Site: brandenburg
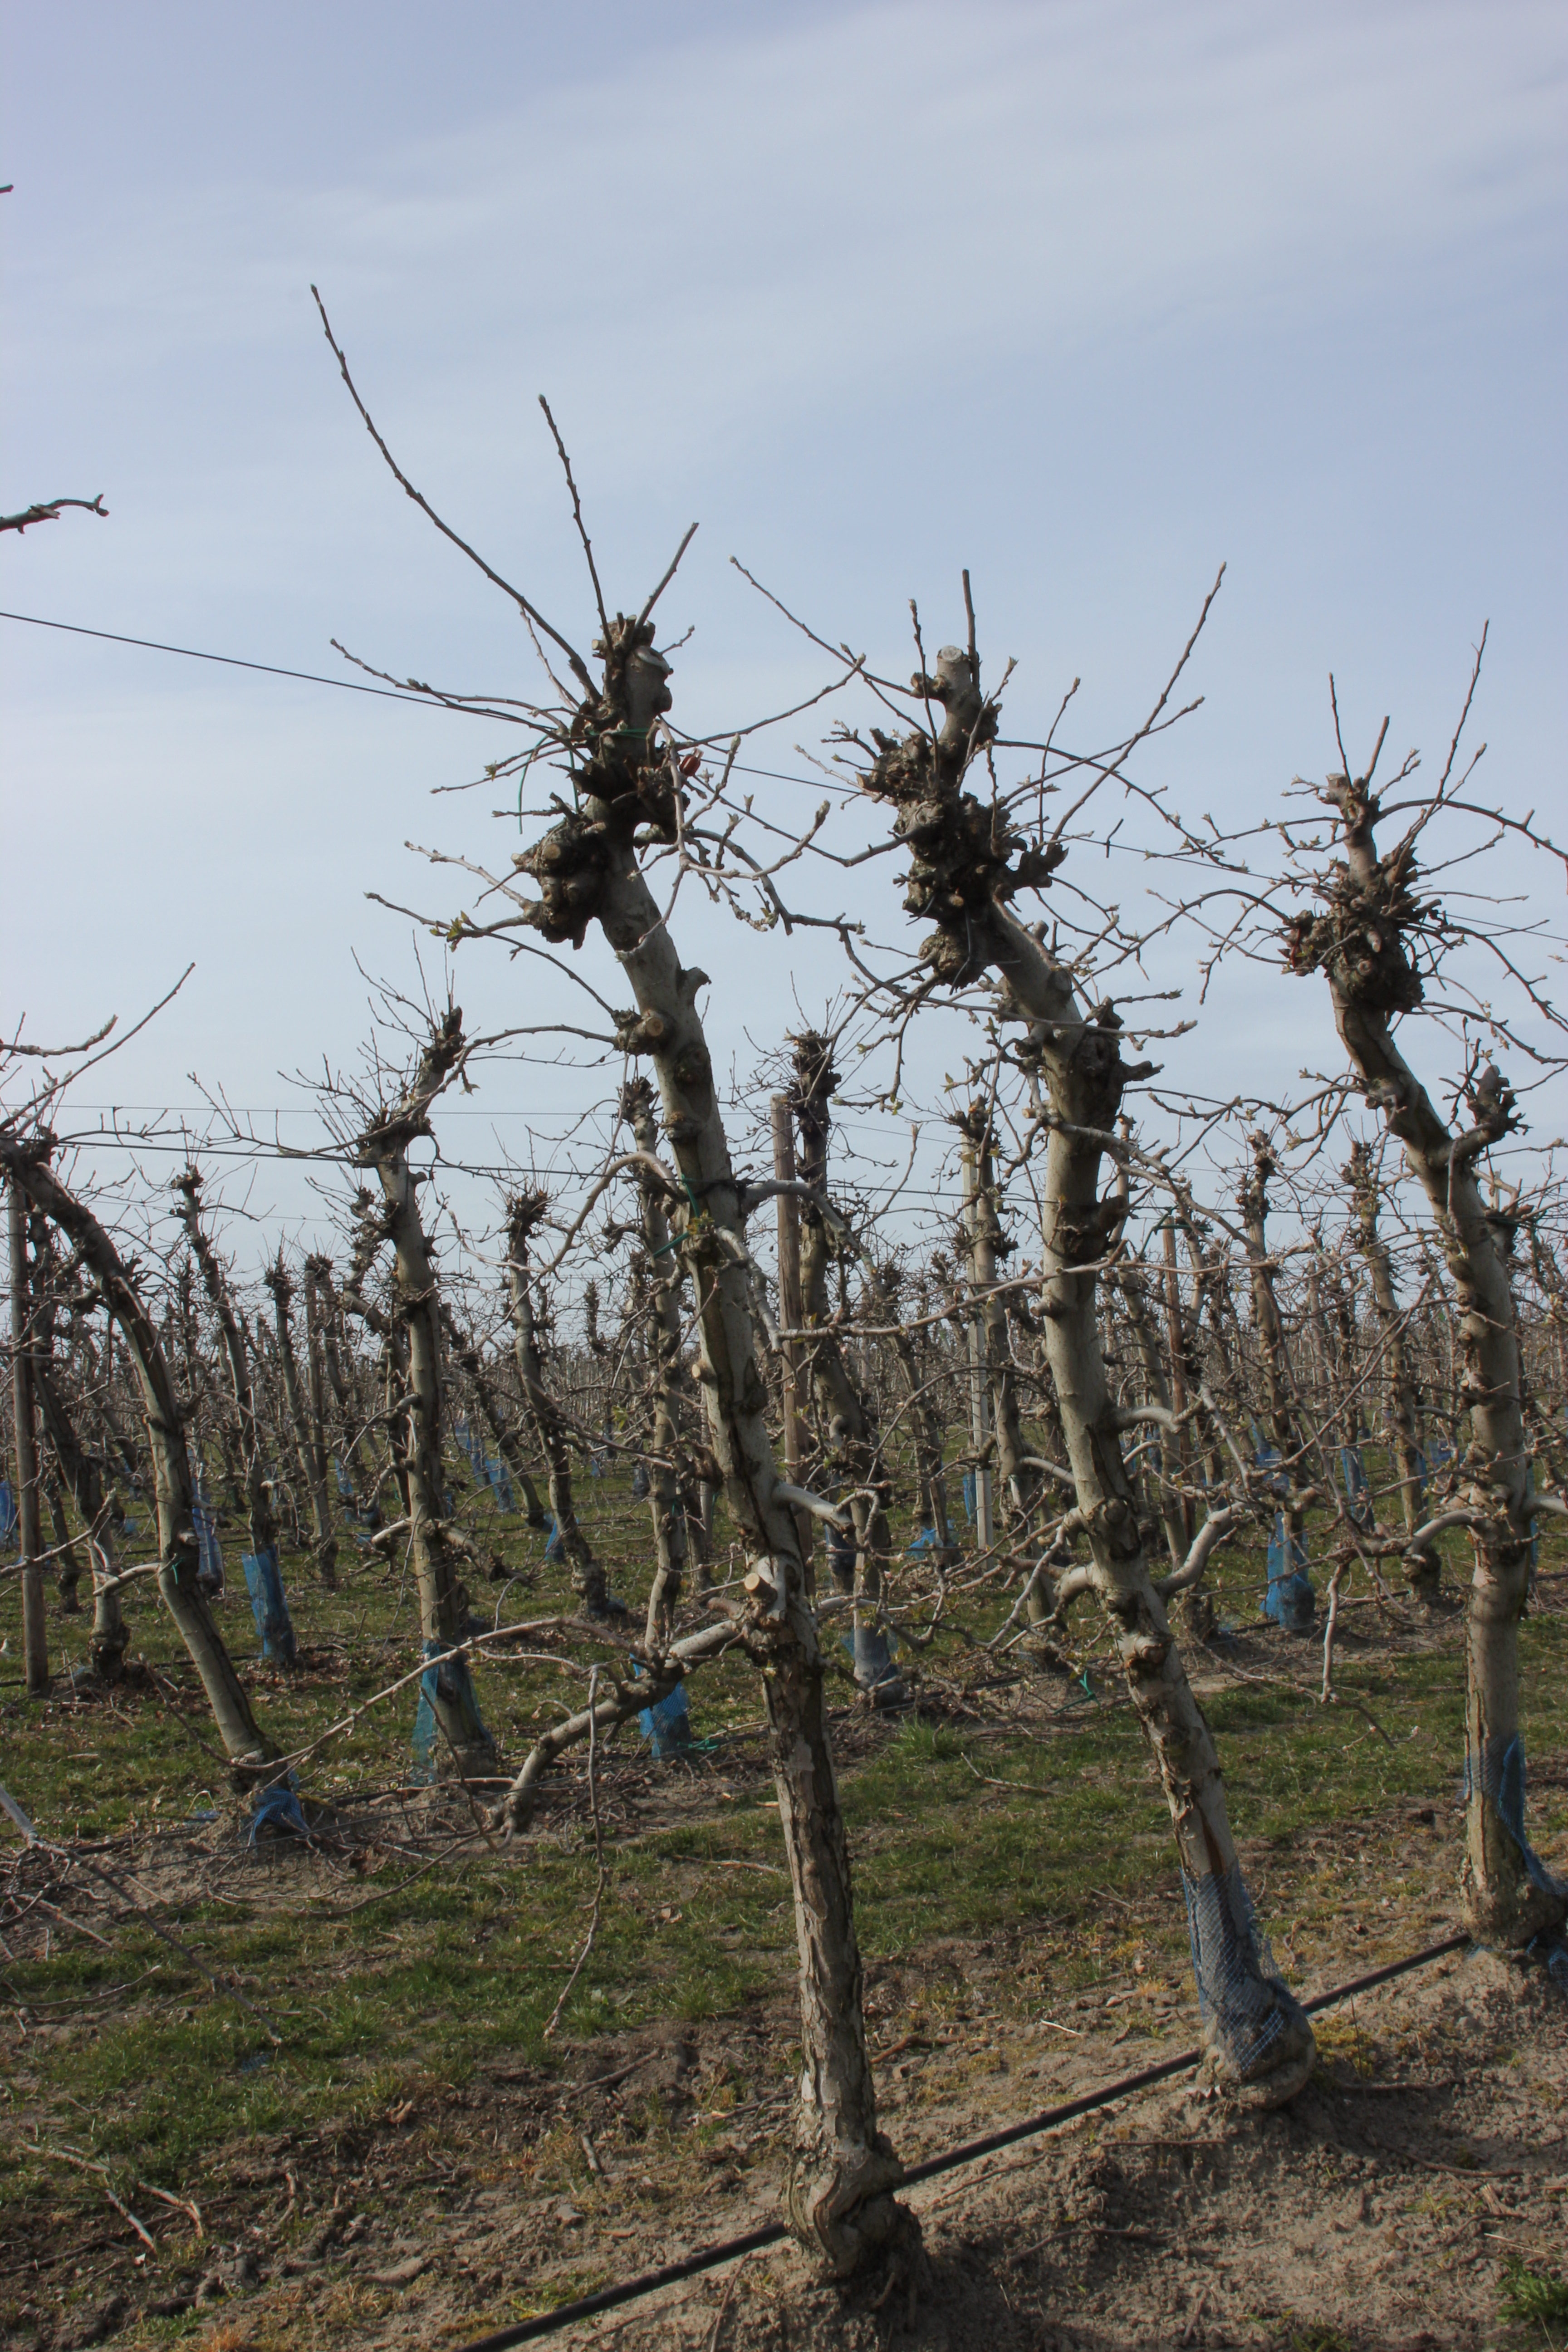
Growth stage (BBCH 54): Inflorescence emergence